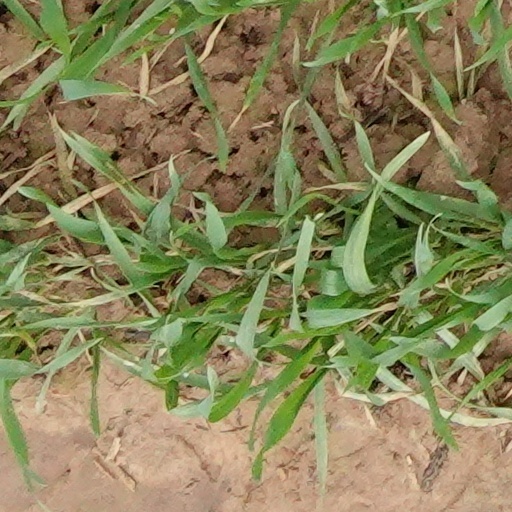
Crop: wheat